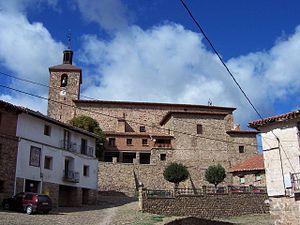
Laguna de Cameros est une commune de la communauté autonome de La Rioja, en Espagne.